El Mollar

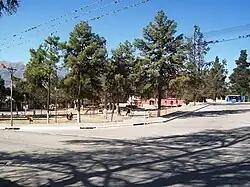
Central Plaza, opposite the "Los Menhires" Archeological Reserve

The locality and rural community of El Mollar is located in the Tafí del Valle Department, in the west of the Argentine province of Tucumán. It is 103 km from the provincial capital, San Miguel de Tucumán by Provincial Route 307, which joins National Route 38 at Acheral.